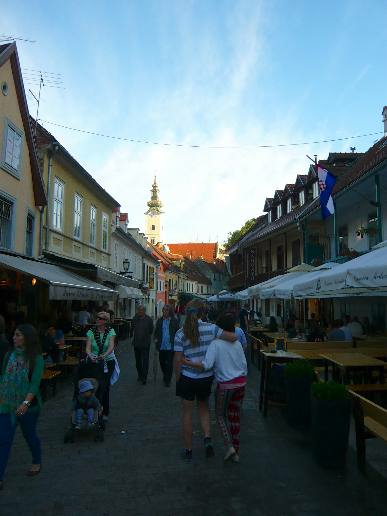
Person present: Yes